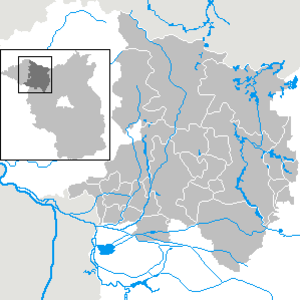
Landkreis Ostprignitz-Ruppin / Byer og kommuner
Landkreis Ostprignitz-Ruppin er en landkreis i den nordvestlige del af den tyske delstat Brandenburg. Administrationscenteret er i byen Neuruppin